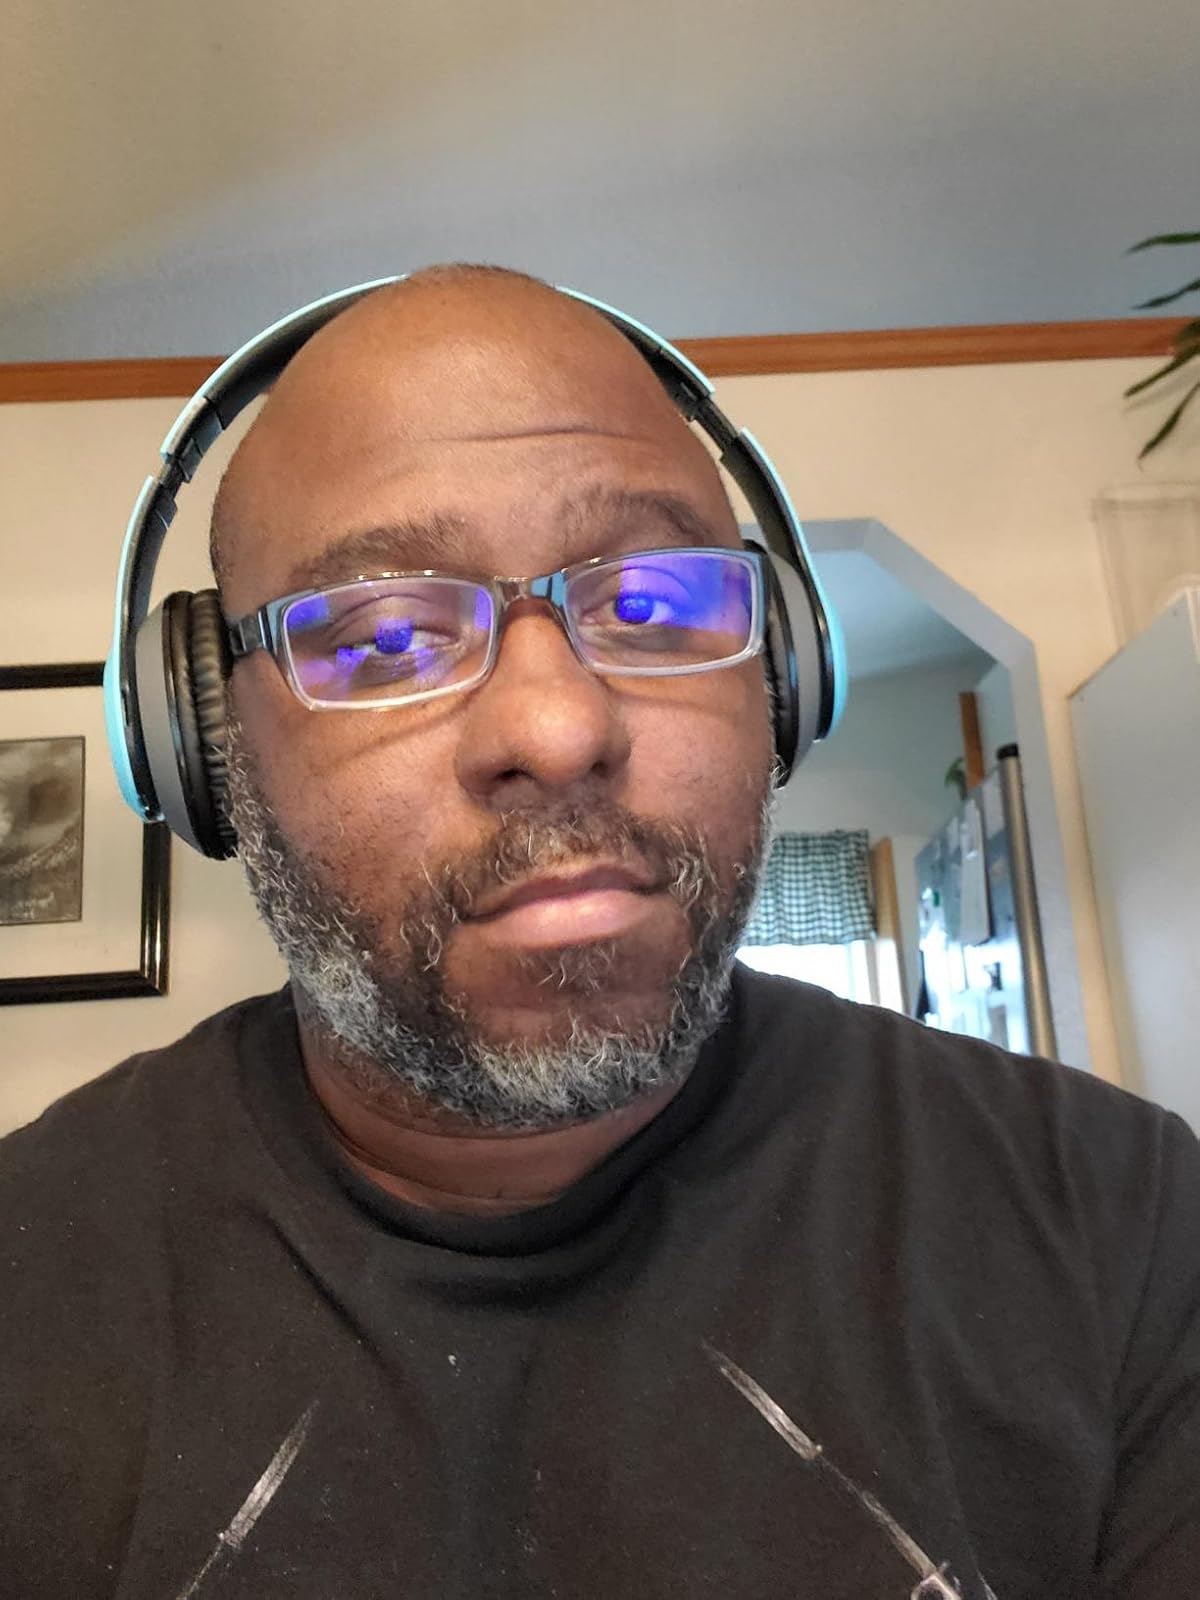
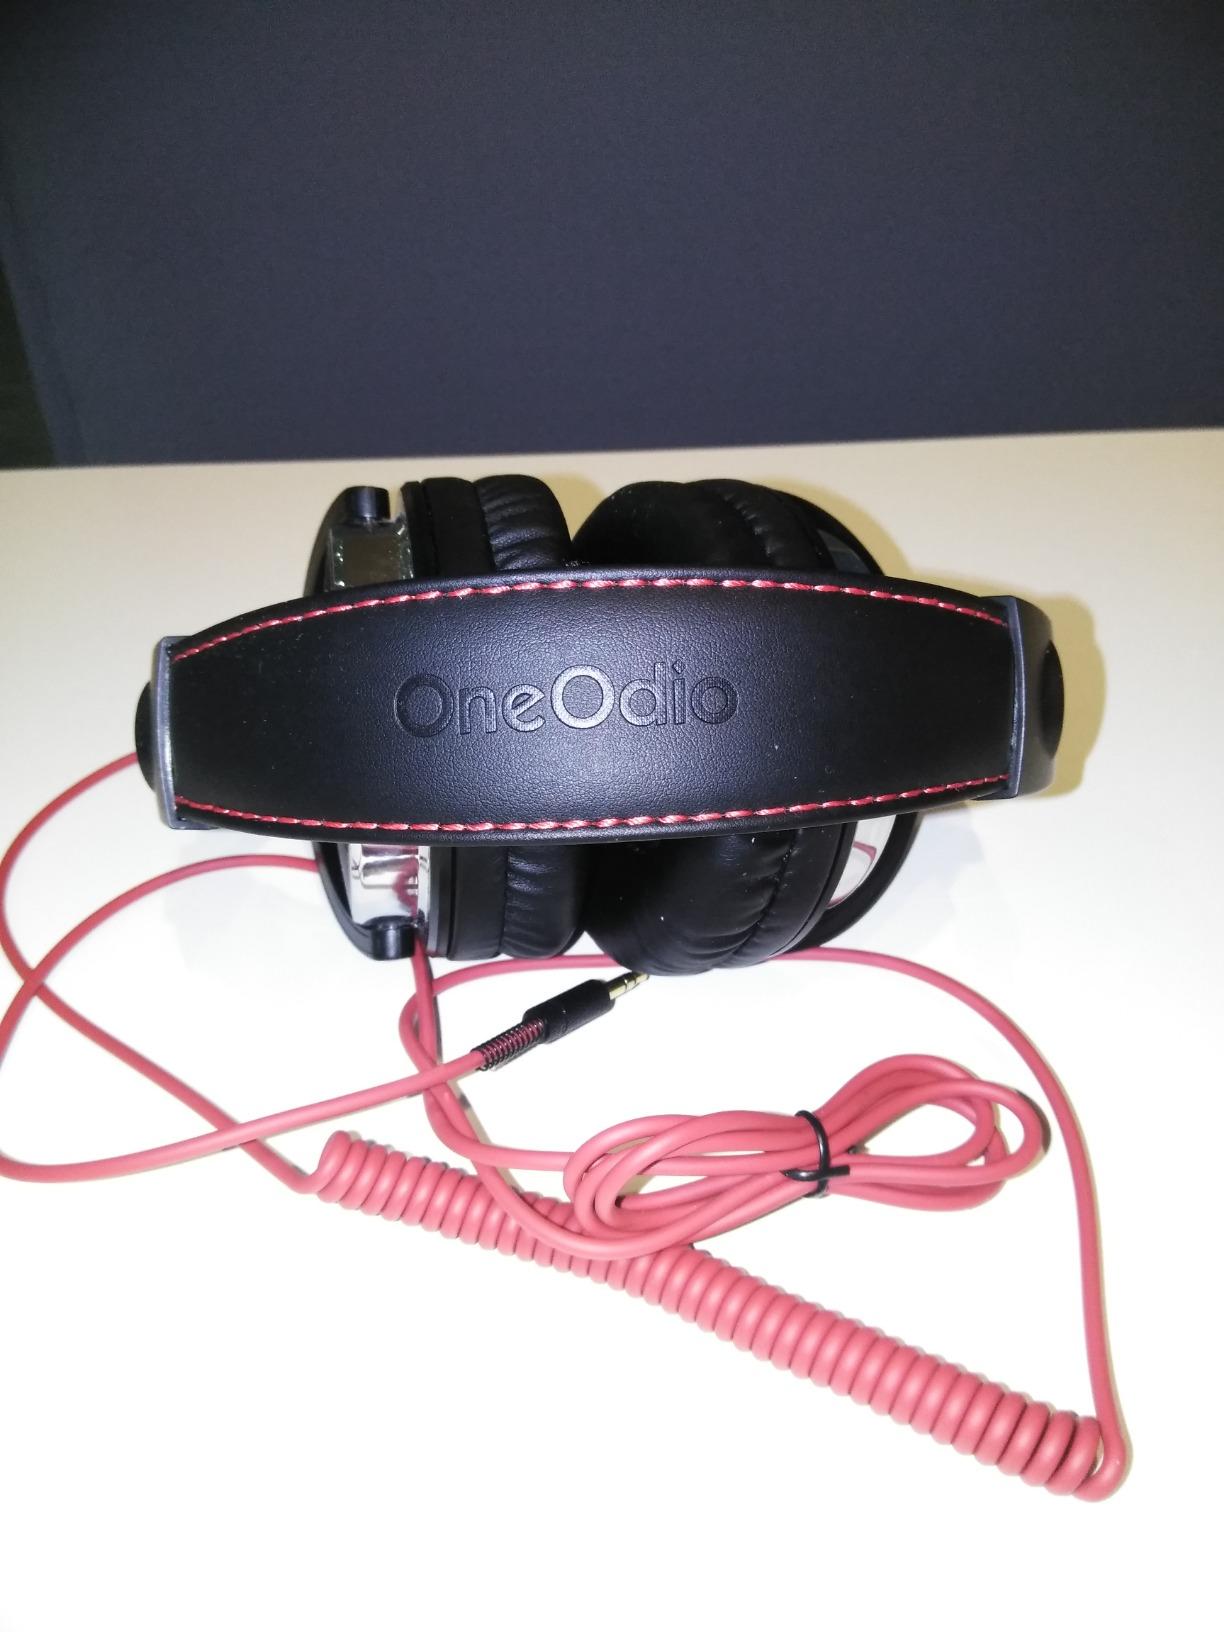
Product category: headphones
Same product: no